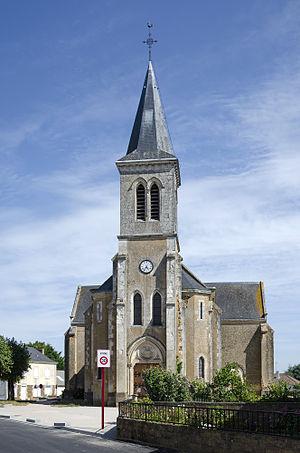
Église Notre-Dame de la Visitation - La Quinte, Sarthe, France.
La liste des églises de la Sarthe recense de la manière la plus complète possible les églises, cathédrale et basilique situées dans le département français de la Sarthe.
La Quinte est une commune française, située dans le département de la Sarthe en région Pays de la Loire, peuplée de 777 habitants.